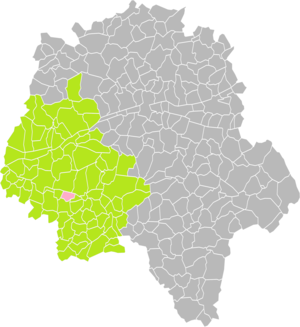
Localisation de la Commune de Sazilly dans l'arrondissement de Chinon (Indre-et-Loire)
Sazilly est une commune française du département d'Indre-et-Loire, dans la région Centre-Val de Loire.